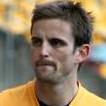
Age: 24